Kermadecia

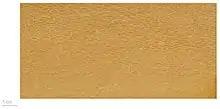
"Kermadecia sinuata" wood - MHNT

Kermadecia is a genus of flowering plants in the family Proteaceae. The genus comprises eight species of rainforest trees from New Caledonia, Fiji, and Vanuatu. Its closest relative is "Euplassa" from South America.